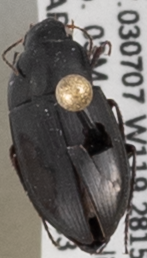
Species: Amara conflata
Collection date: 2022-05-03
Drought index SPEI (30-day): -0.418
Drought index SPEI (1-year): -1.69
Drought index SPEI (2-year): -2.09